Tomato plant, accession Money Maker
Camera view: bottom (45 deg); turntable rotation: 120 degrees
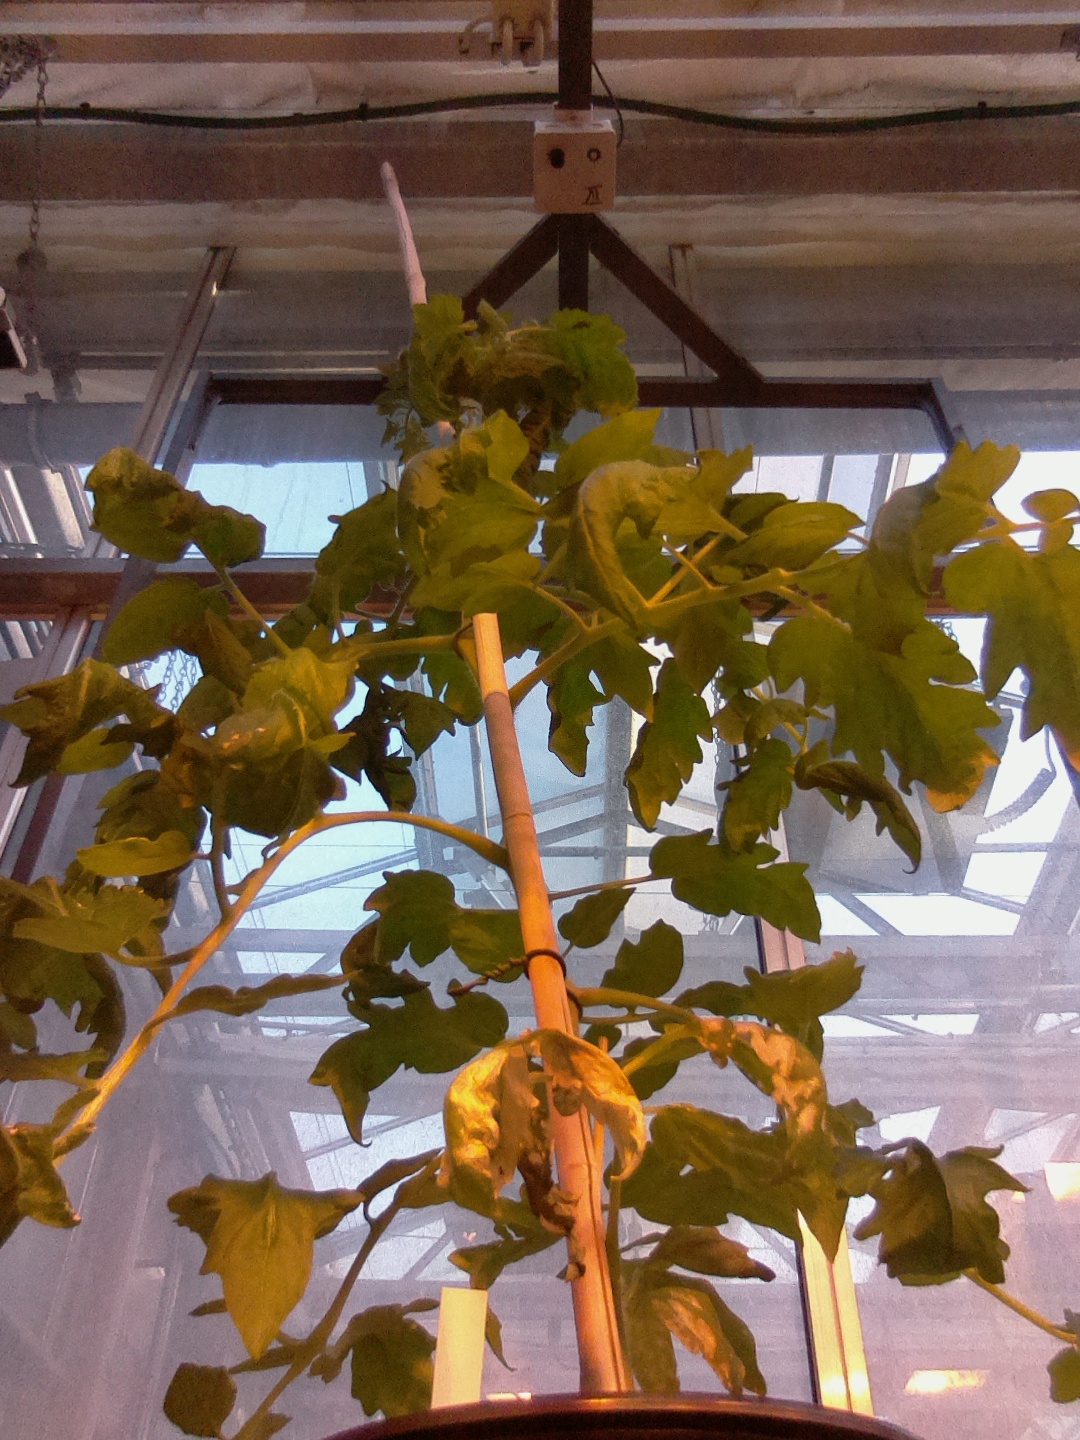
BBCH growth stage 60: First flowers open